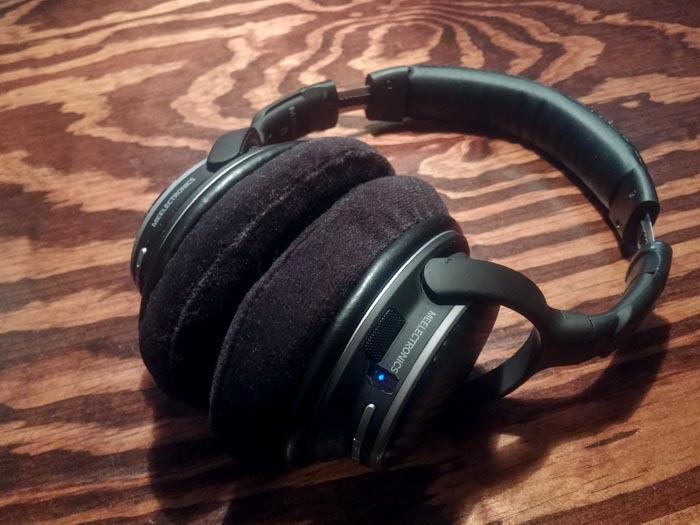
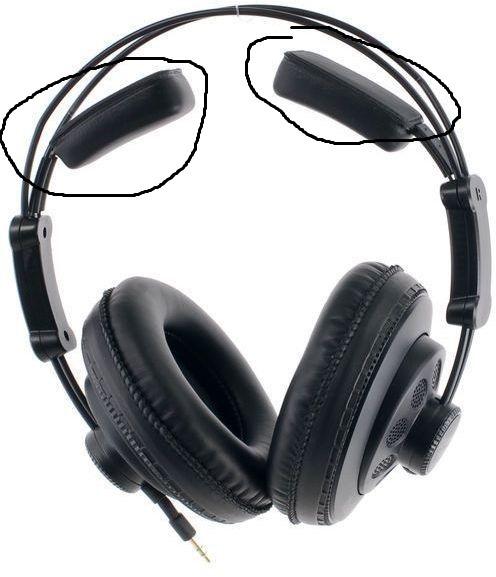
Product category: headphones
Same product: no